David Ferrie

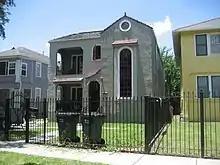
Ferrie lived in the upstairs of this two story house located on Louisiana Avenue Parkway in the Broadmoor section of New Orleans.

On February 22, 1967, less than a week after the now-defunct afternoon newspaper the "New Orleans States-Item" broke the story of Garrison's investigation, Ferrie was found dead in his apartment. Two unsigned, undated typed letters were found at Ferrie's apartment. The first, found in a pile of papers, was a screed about the justice system, beginning with "To leave this life is, for me, a sweet prospect. I find nothing in it that is desirable and on the other hand, everything that is loathsome." The second note was written to Al Beauboeuf, Ferrie's friend to whom he bequeathed all his possessions. Garrison said he considered Ferrie's death a suicide, but added "I am not ruling out murder." Garrison's aide, Lou Ivon, stated that Ferrie telephoned him the day after the story of Garrison's investigation broke and told him: "You know what this news story does to me, don't you. I'm a dead man. From here on, believe me, I'm a dead man."